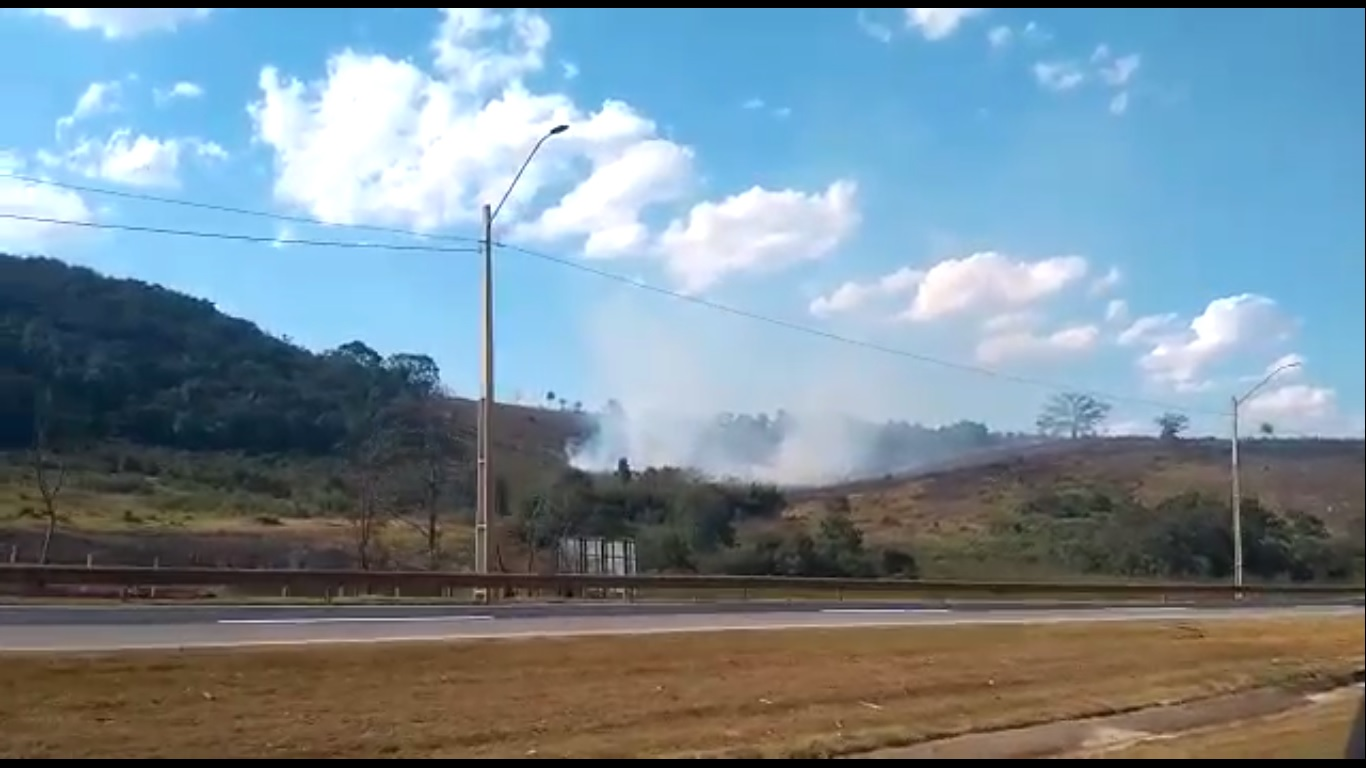
Fire: no
Smoke: yes